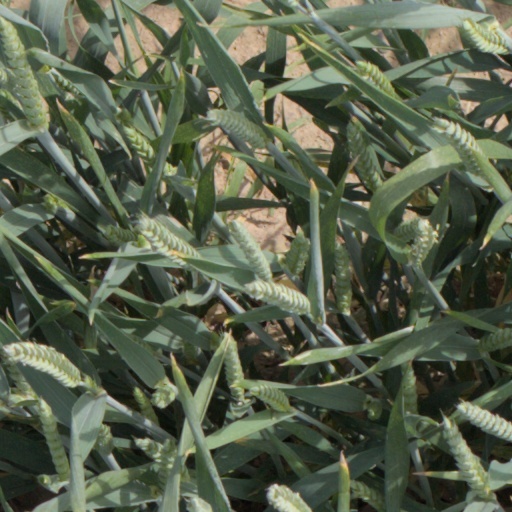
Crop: wheat